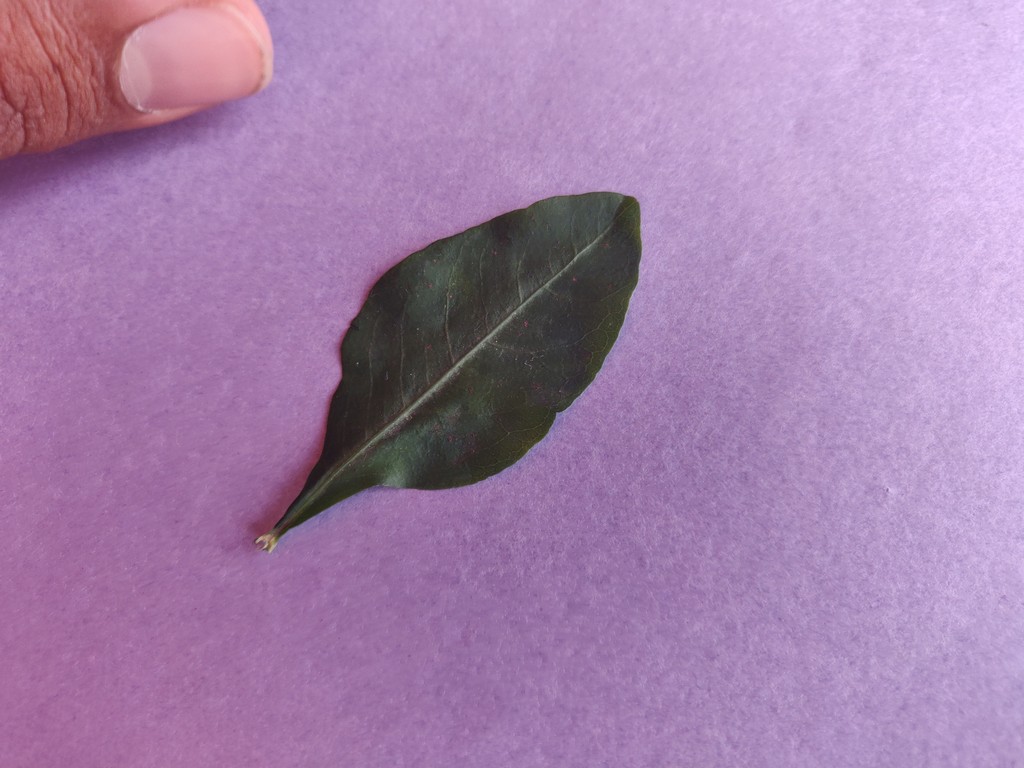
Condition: Healthy
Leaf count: single
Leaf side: front